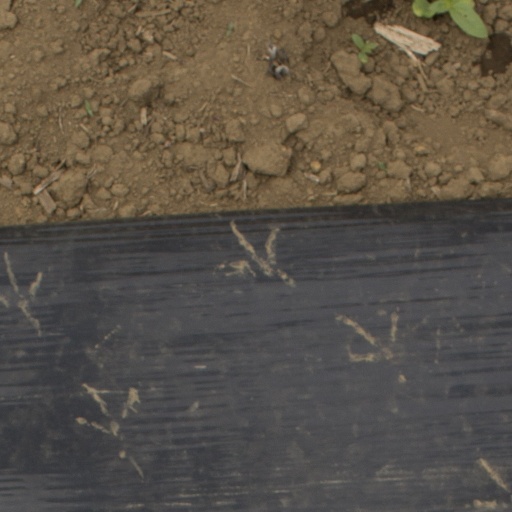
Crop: Jerusalem artichoke